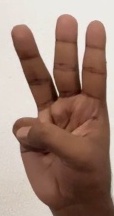
ASL sign: W